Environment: real
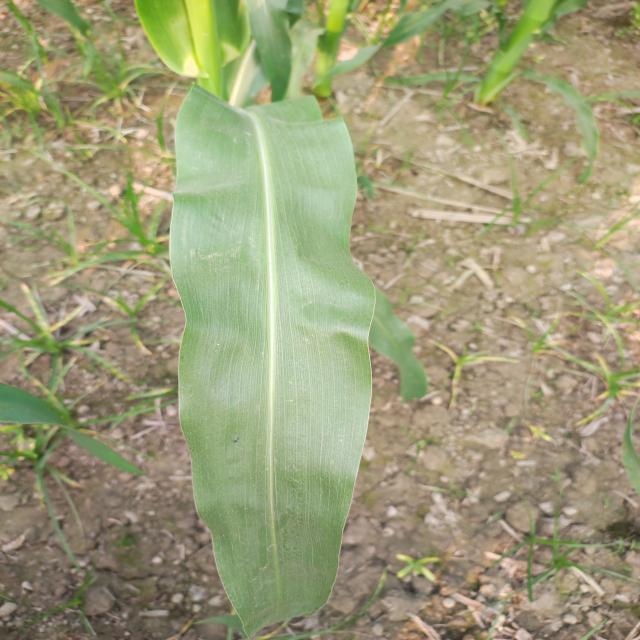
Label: healthy